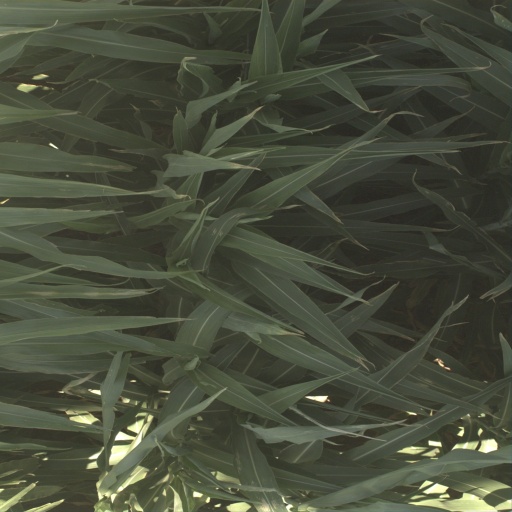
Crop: sorghum